An Enemy of the People (1978 film)

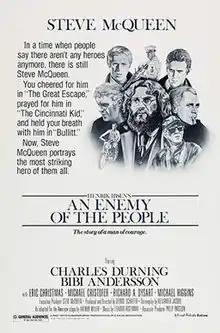
Theatrical release poster

An Enemy of the People is a 1978 American drama film directed by George Schaefer and based on Arthur Miller's 1950 adaptation of Henrik Ibsen's 1882 play. The film stars Steve McQueen in the lead role of scientist Thomas Stockmann, Charles Durning as his brother Peter, and Bibi Andersson as his wife Catherine.